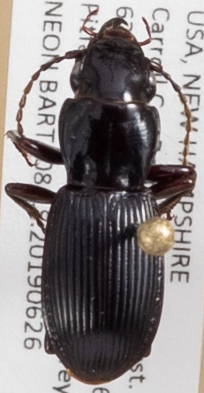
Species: Pterostichus rostratus
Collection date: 2019-06-26
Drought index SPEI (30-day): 0.362
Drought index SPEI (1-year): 1.22
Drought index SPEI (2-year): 0.998